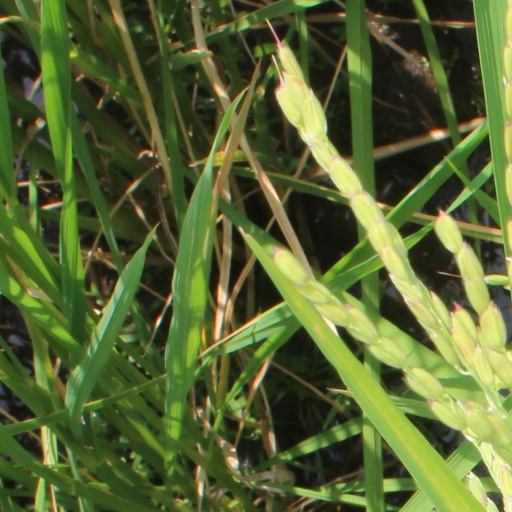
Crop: rice